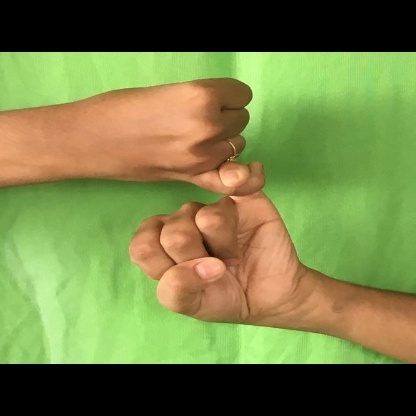
Mudra: Kilaka